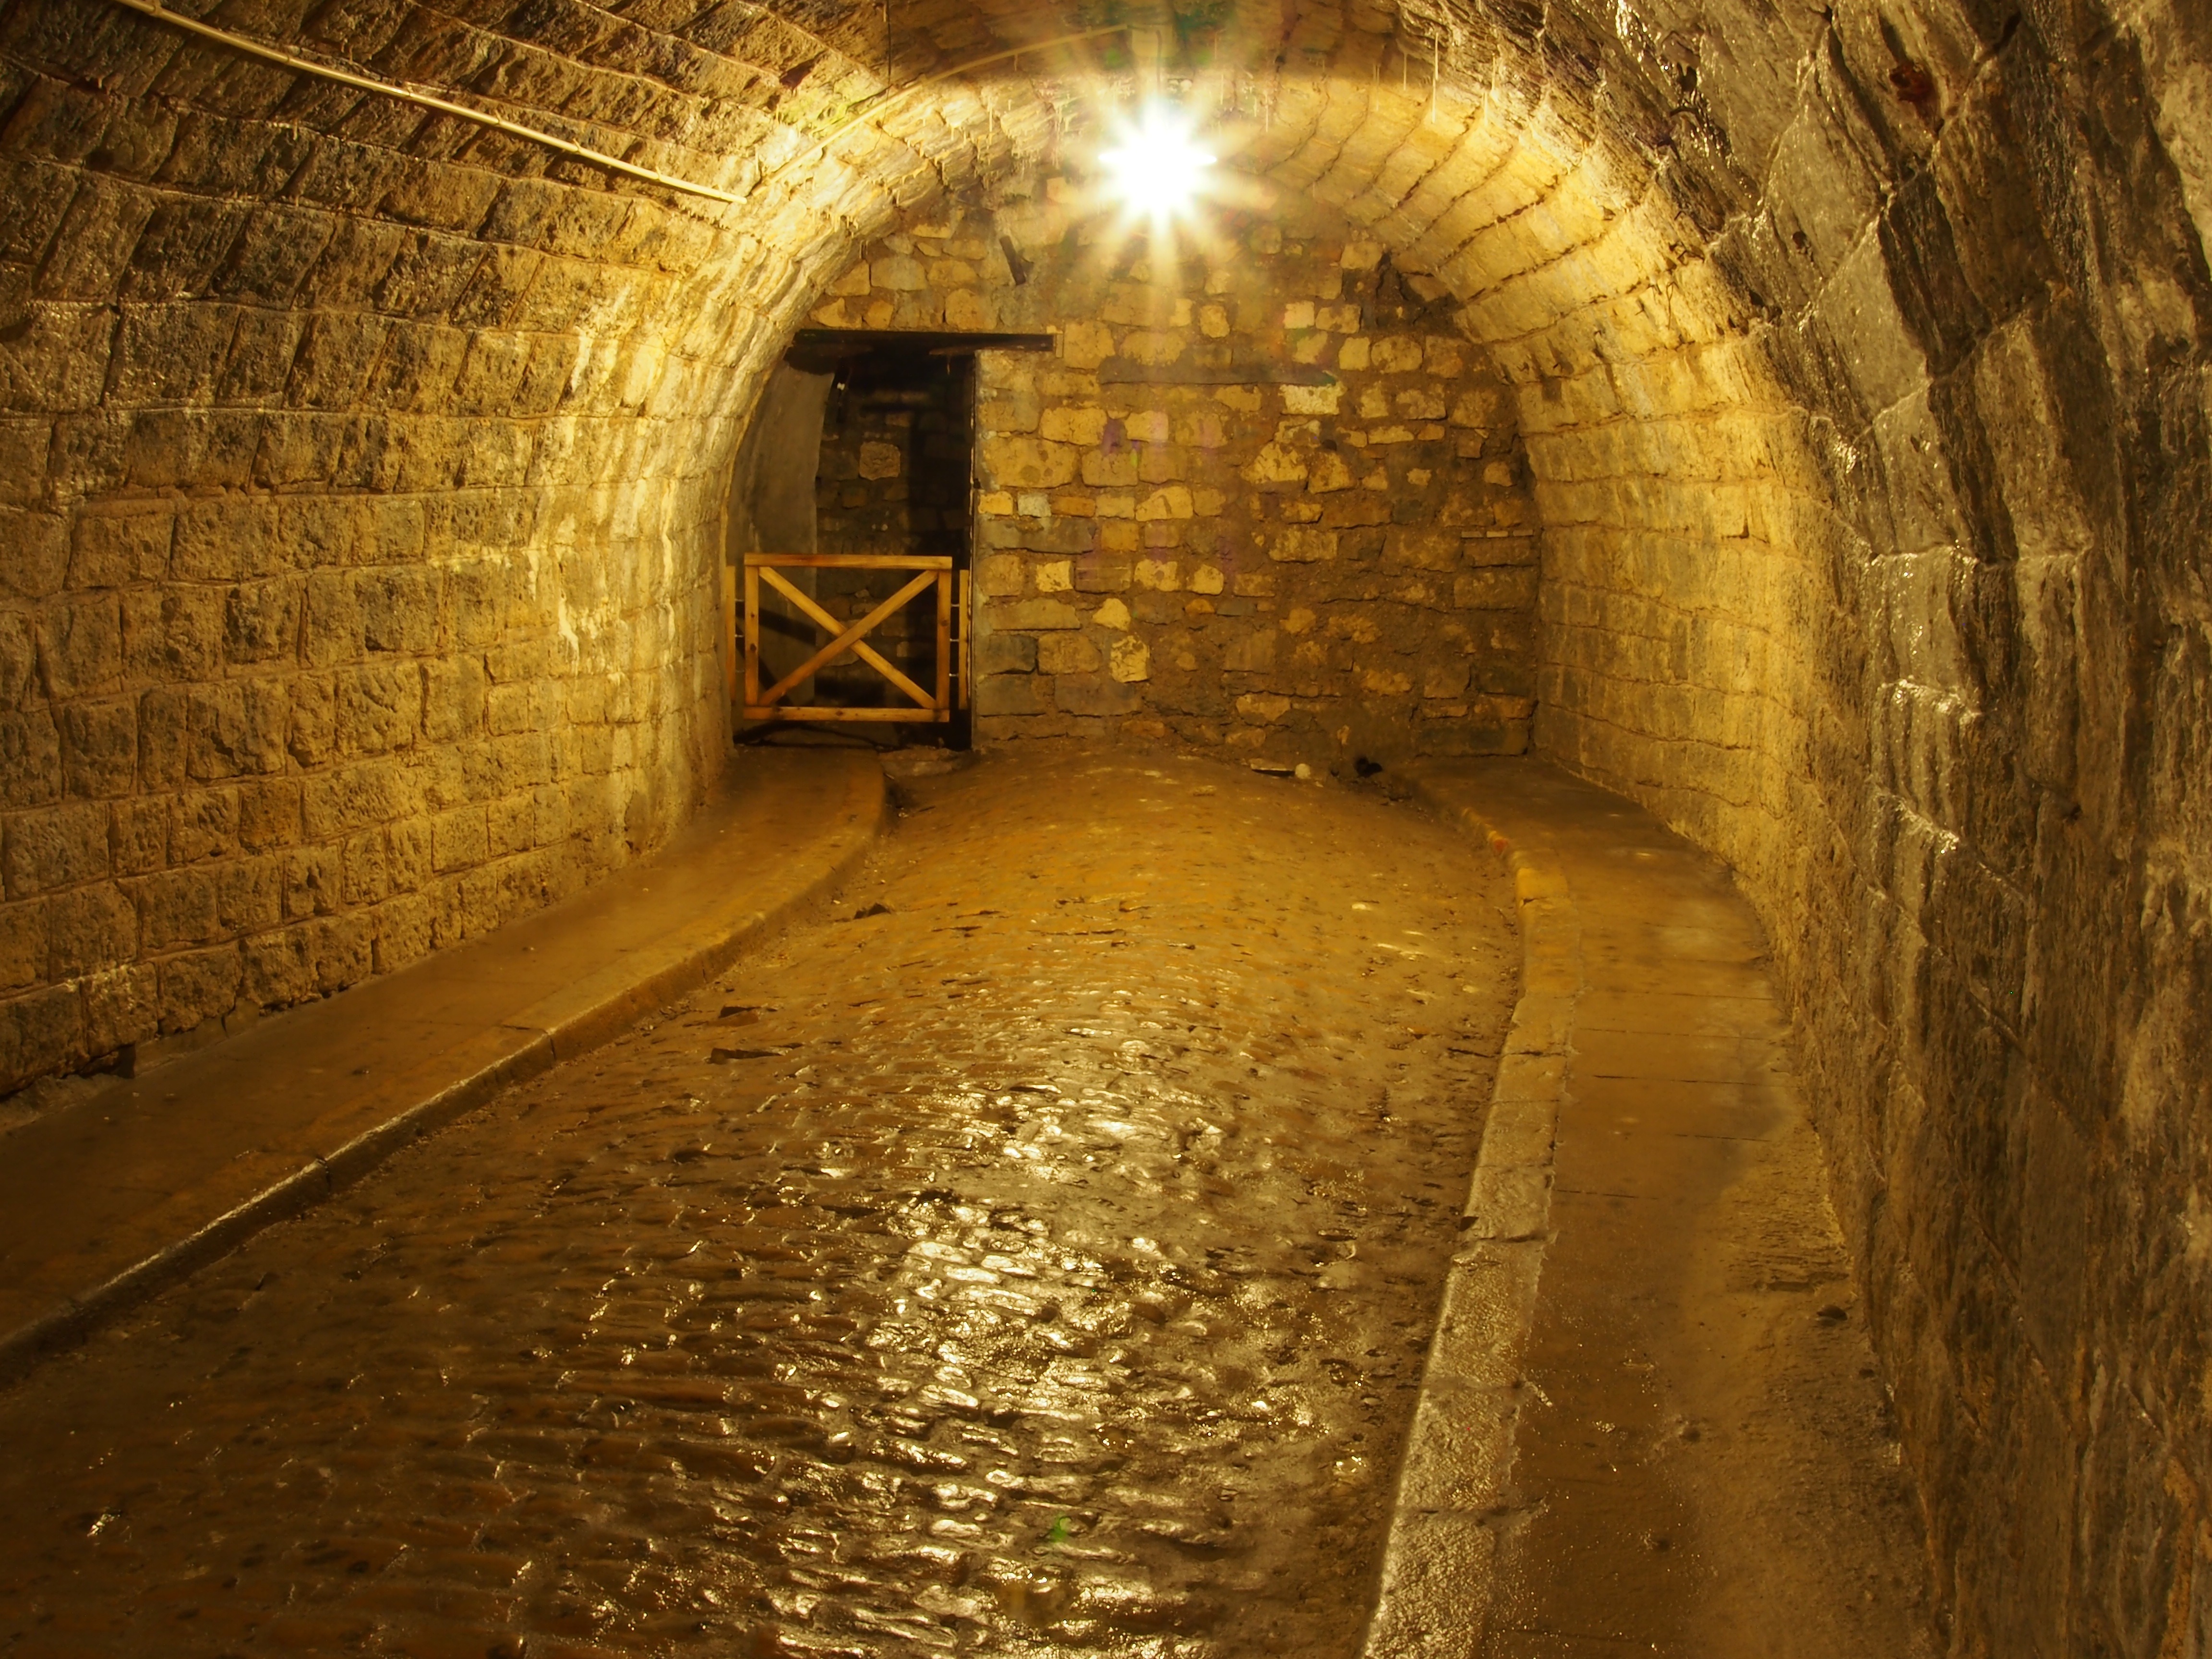
light, night, sunlight, wet, alley, wall, stone, tunnel, walkway, france, landmark, darkness, fortress, temple, infrastructure, reflections, damp, historical, ancient history, verdun, fort de douamont